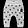
Label: Trouser